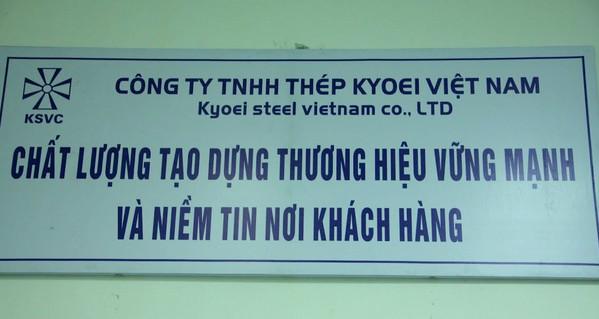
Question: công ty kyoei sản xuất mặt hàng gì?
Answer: thép